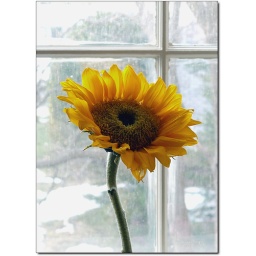
Sun flower near window